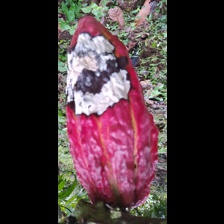
Label: moniliophthora